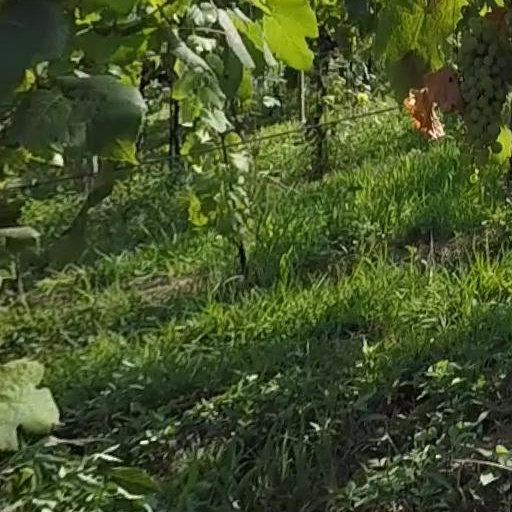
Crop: grape